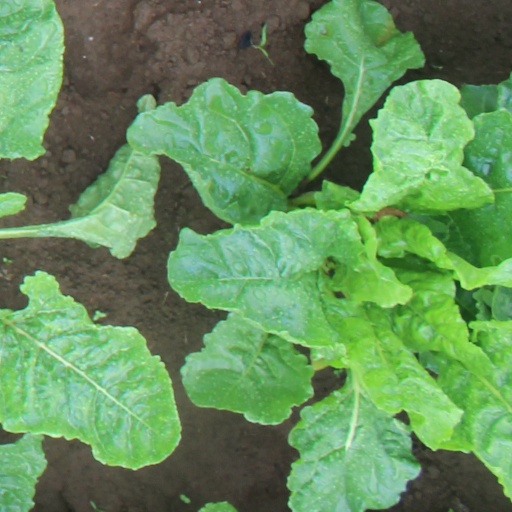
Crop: sugar beet